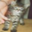
Label: cat